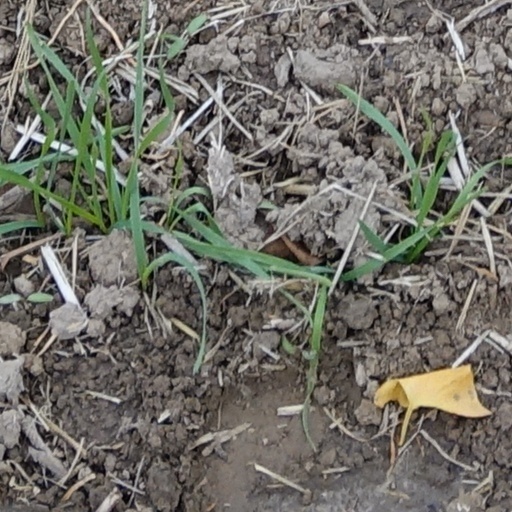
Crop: wheat